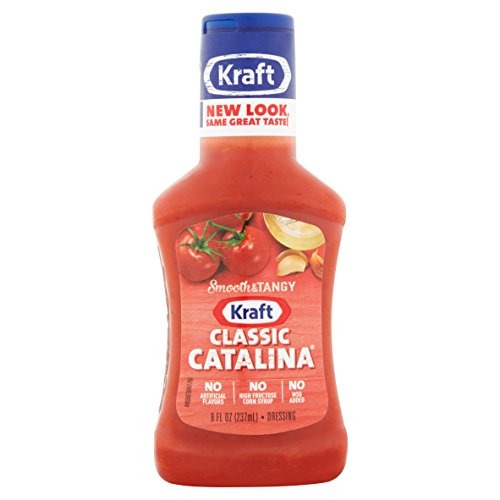
Item Name: Kraft Classic Catalina Dressing, 8 FL OZ
Value: 237.0
Unit: millilitre

Price: 3.47